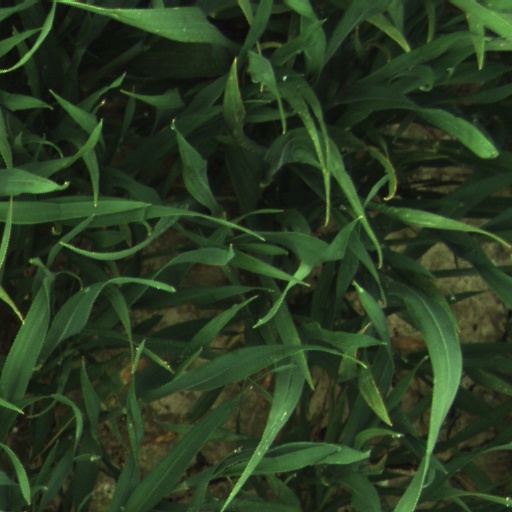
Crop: wheat